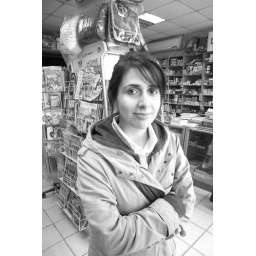
A girl in a market